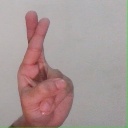
अक्षर: र